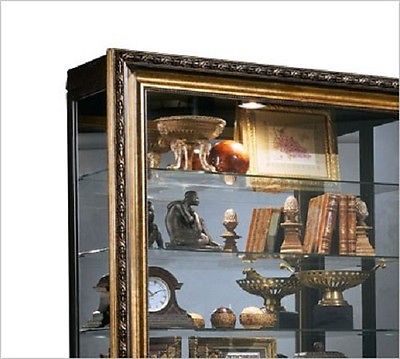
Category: cabinet